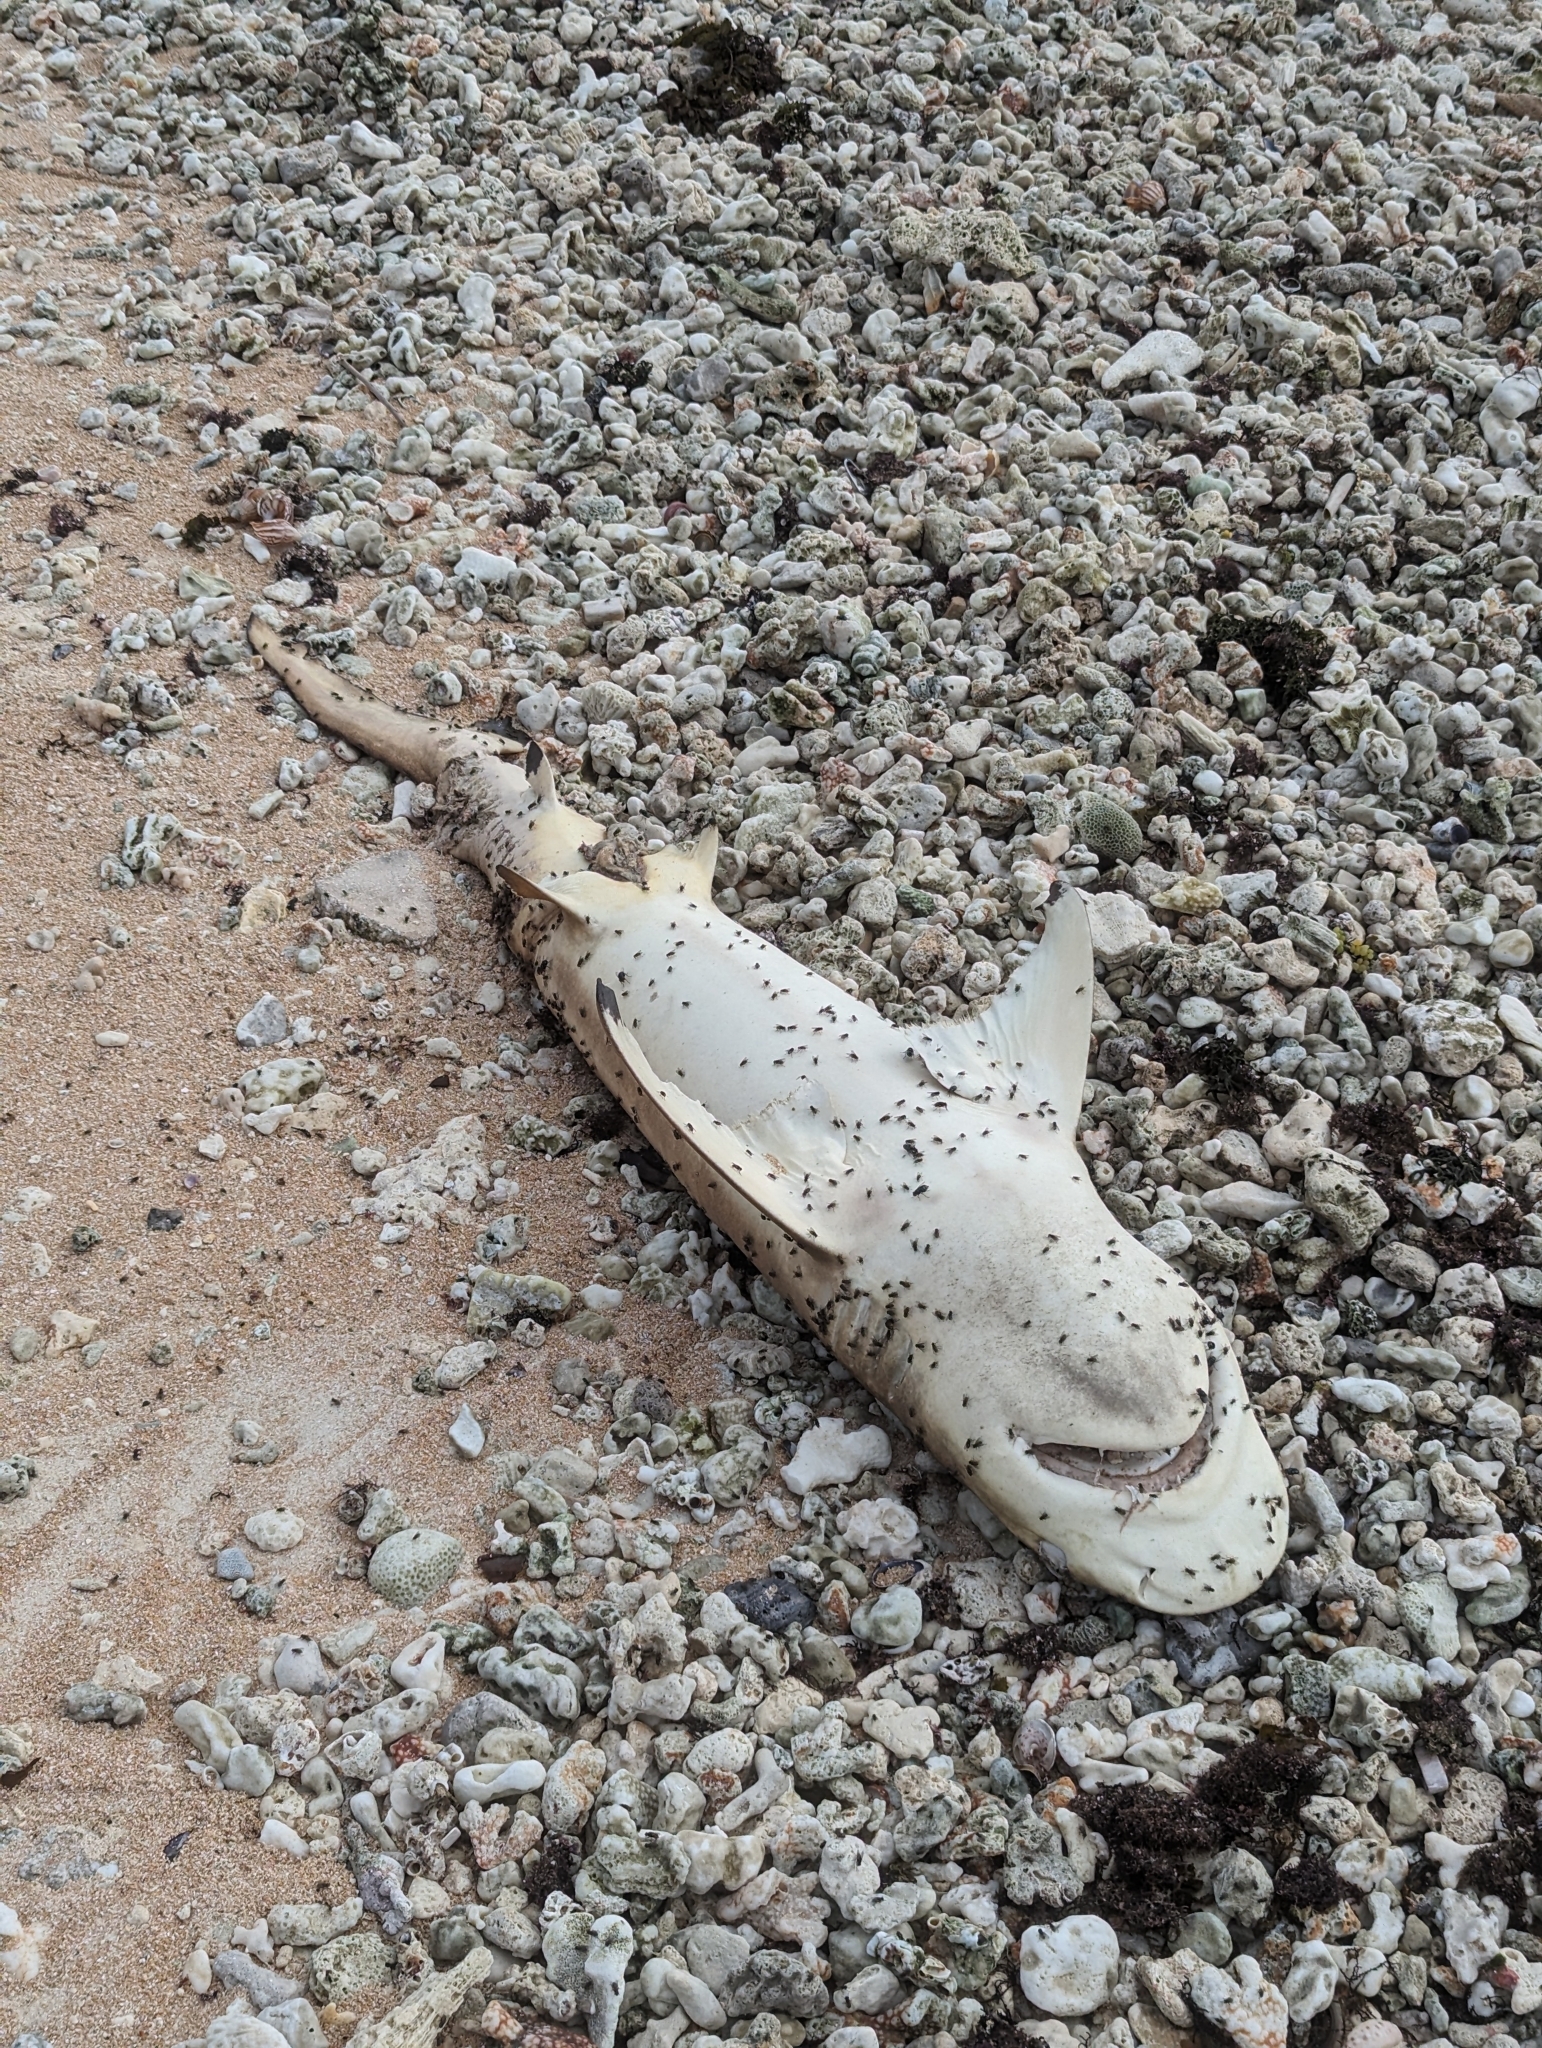
Carcharhinus melanopterus (Blacktip Reef Shark)